Metal

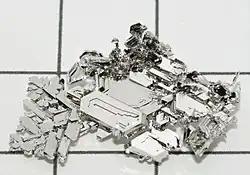
Refer to caption

Around 340 BCE, in Book III of his treatise "Meteorology", the ancient Greek philosopher Aristotle categorized substances found within the Earth into metals and minerals. The latter category included various minerals such as realgar, ochre, ruddle, sulfur, cinnabar, and other substances that he referred to as "stones which cannot be melted".